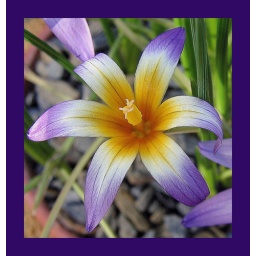
Purple and yellow flower in purple frame